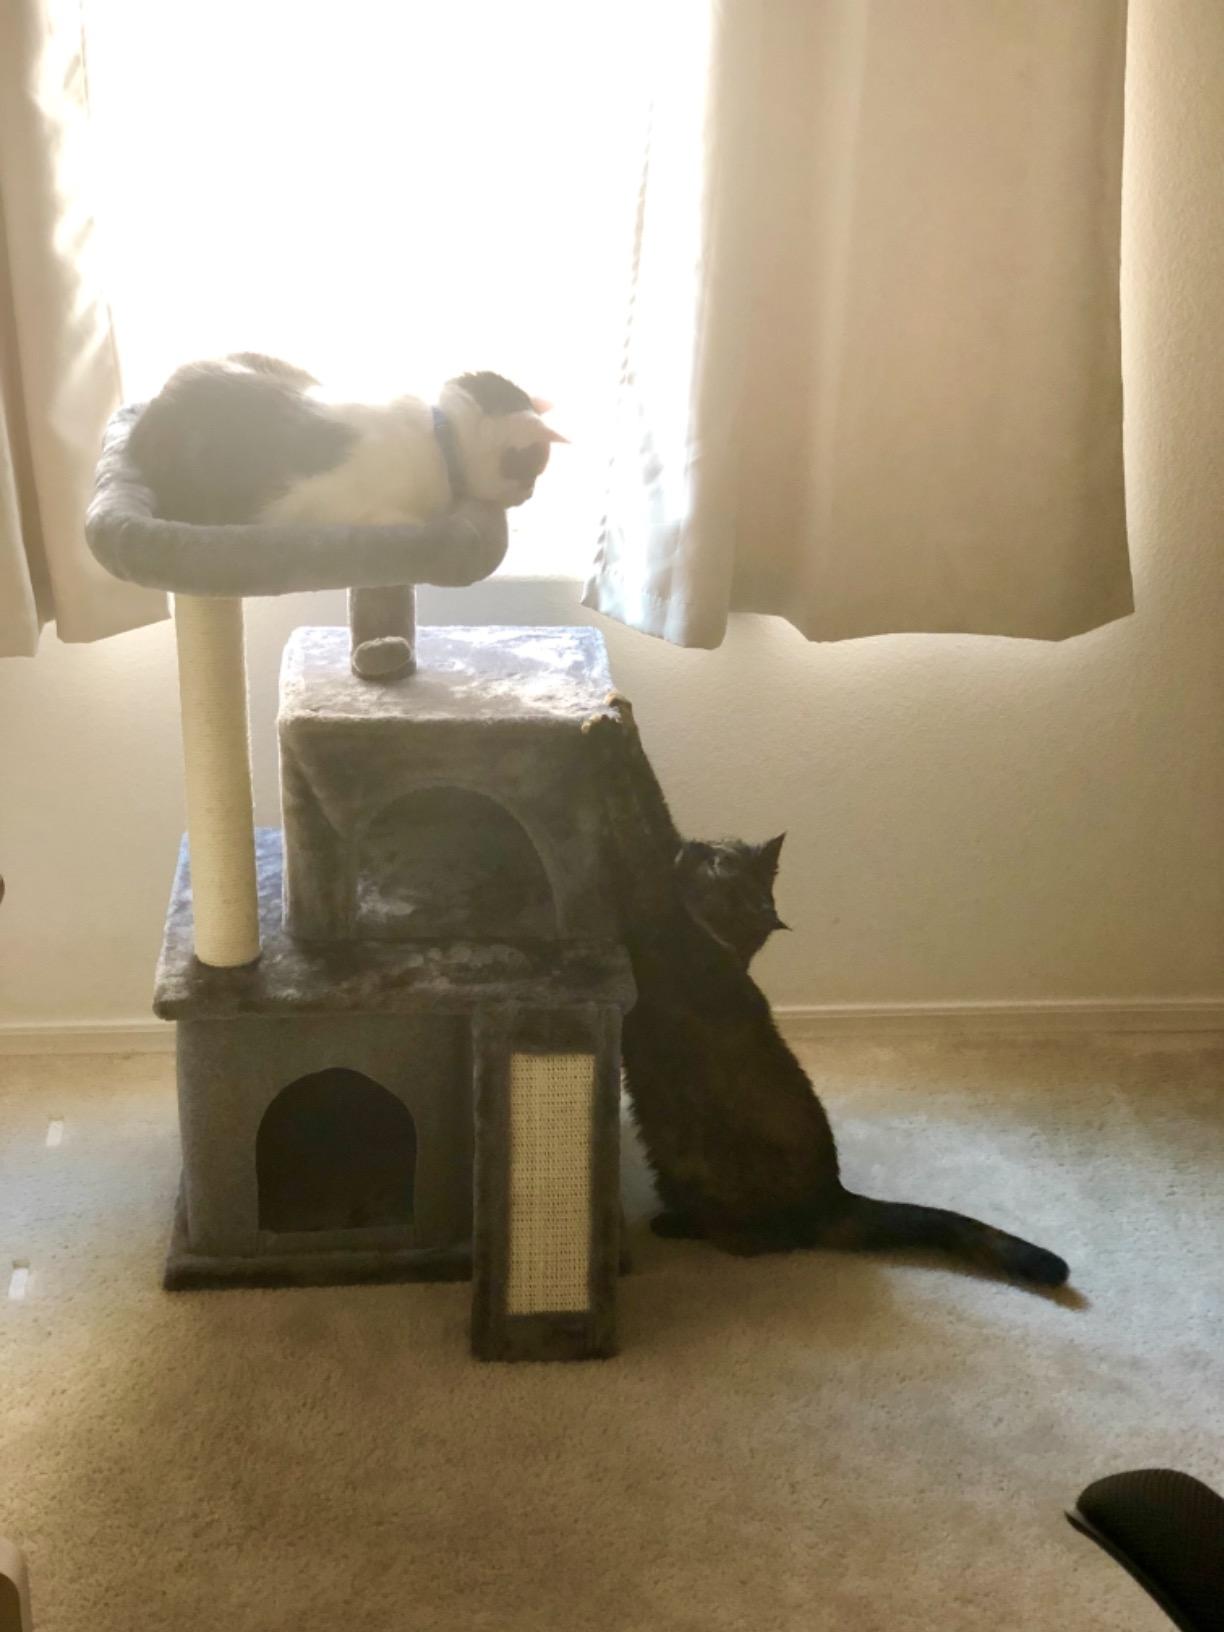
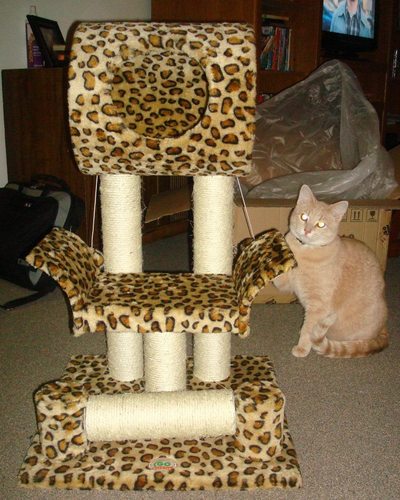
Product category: items_cat tree
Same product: no